NGC 141

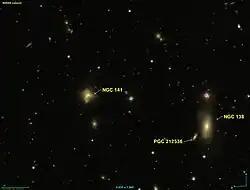
NGC 141 and its surroundings

NGC 141 is a lenticular galaxy in the constellation of Pisces. Discovered by Albert Marth on August 29, 1864, it is about 525 million light-years away and is approximately 100,000 light-years across.